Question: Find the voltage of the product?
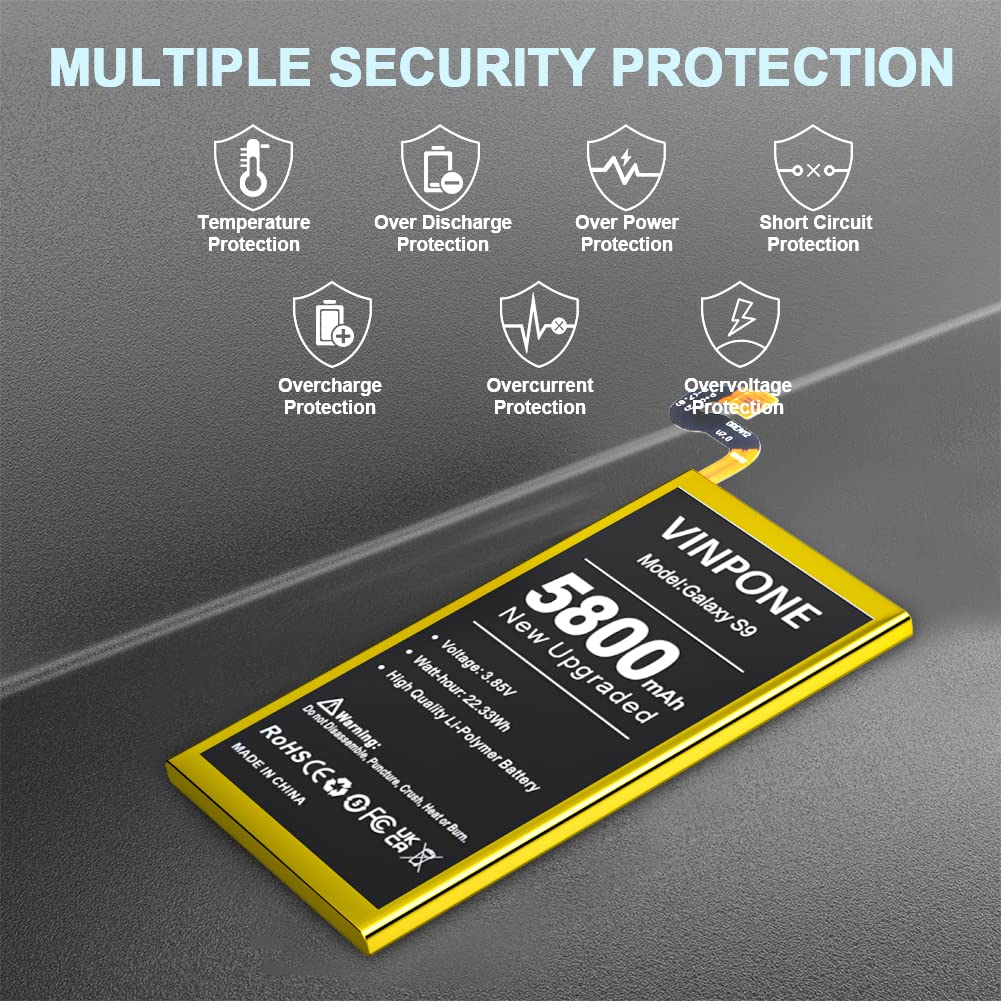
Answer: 3.85 volt